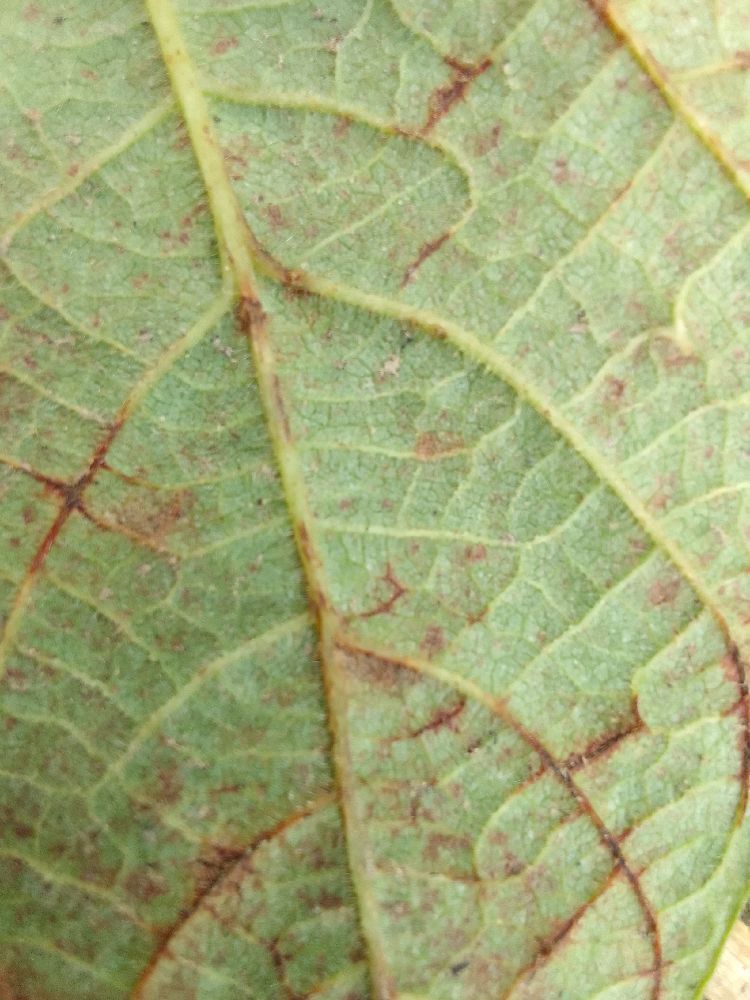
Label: anthracnose